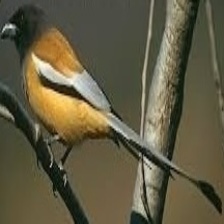
Species: RUFOUS TREPE
Scientific name: DENDROCITTA VAGABUNDA